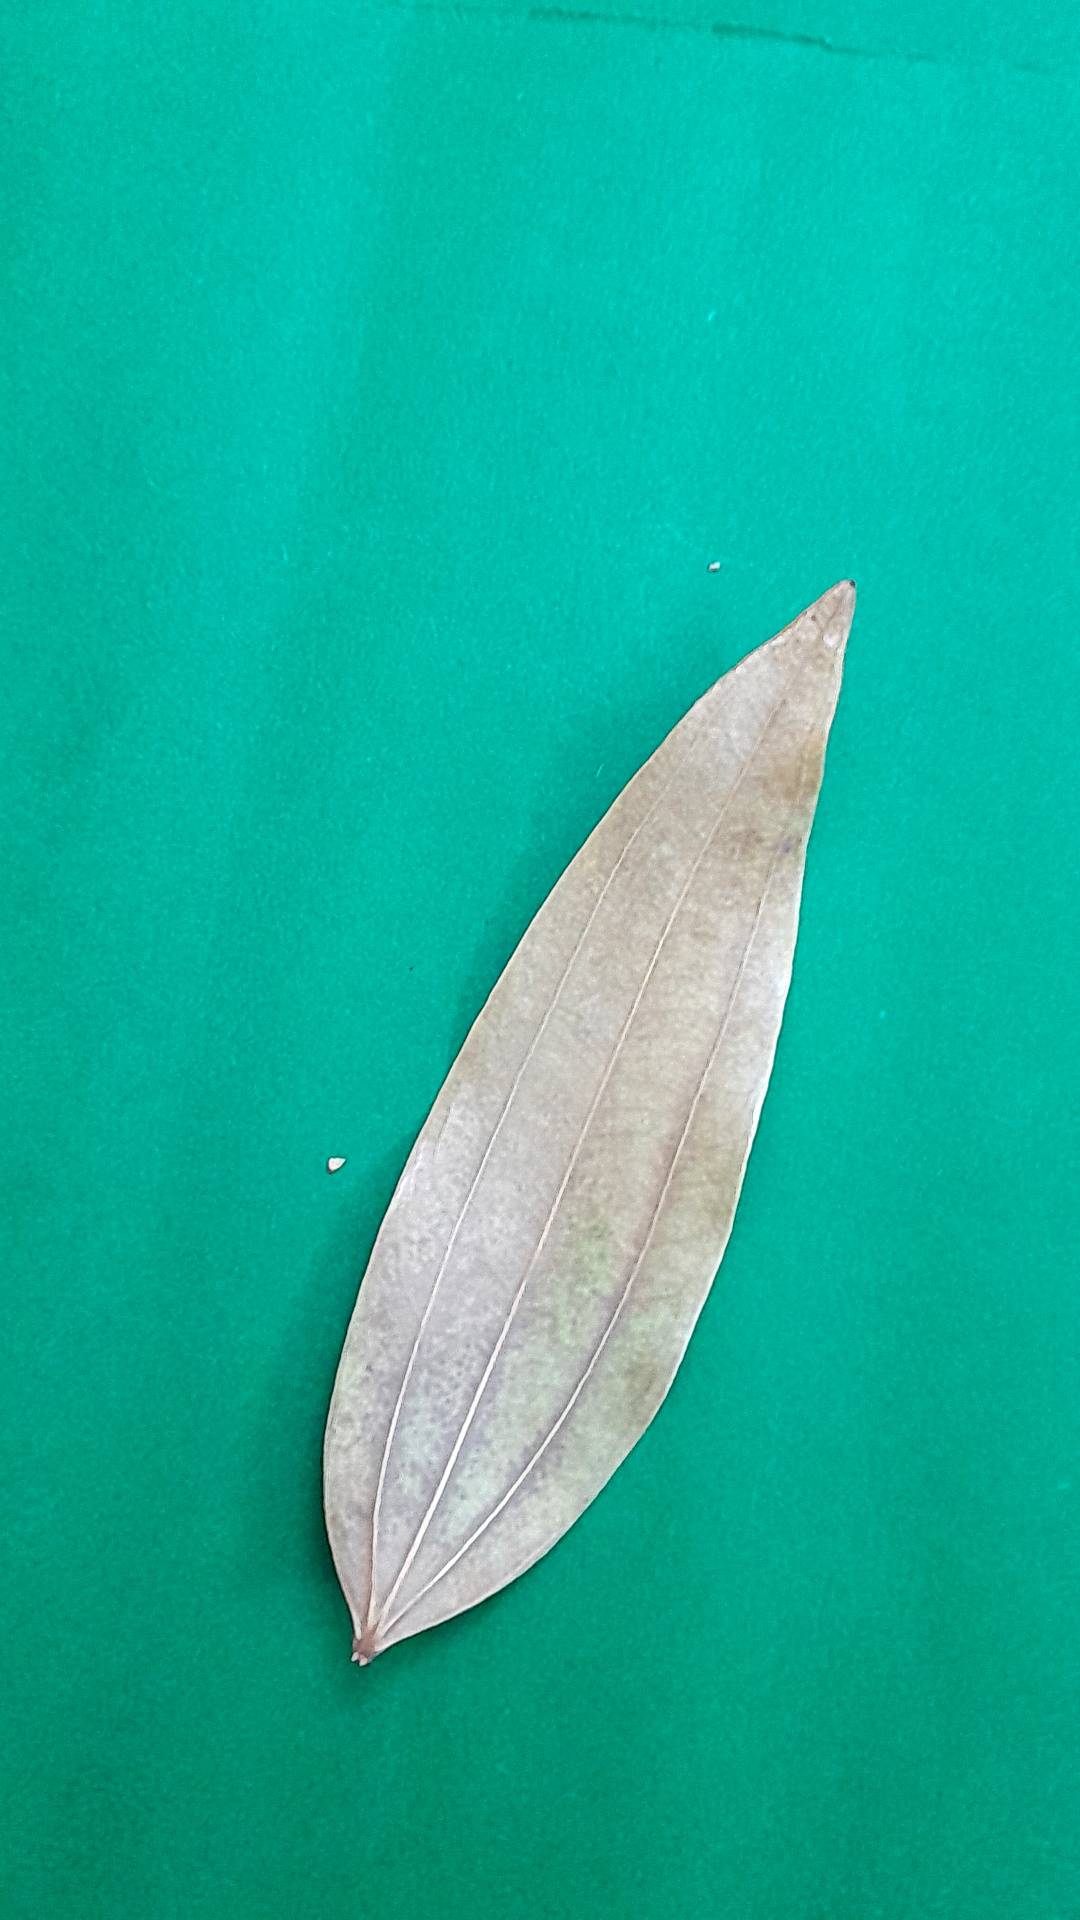
Label: Dry Leaf